Web science

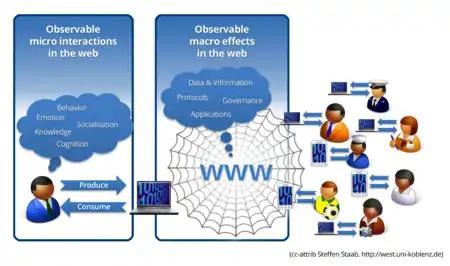
Human behavior co-constituting the web.

Web science is an emerging interdisciplinary field concerned with the study of large-scale socio-technical systems, particularly the World Wide Web. It considers the relationship between people and technology, the ways that society and technology co-constitute one another and the impact of this co-constitution on broader society. Web Science combines research from disciplines as diverse as sociology, computer science, economics, and mathematics.